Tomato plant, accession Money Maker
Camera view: vertical (180 deg); turntable rotation: 330 degrees
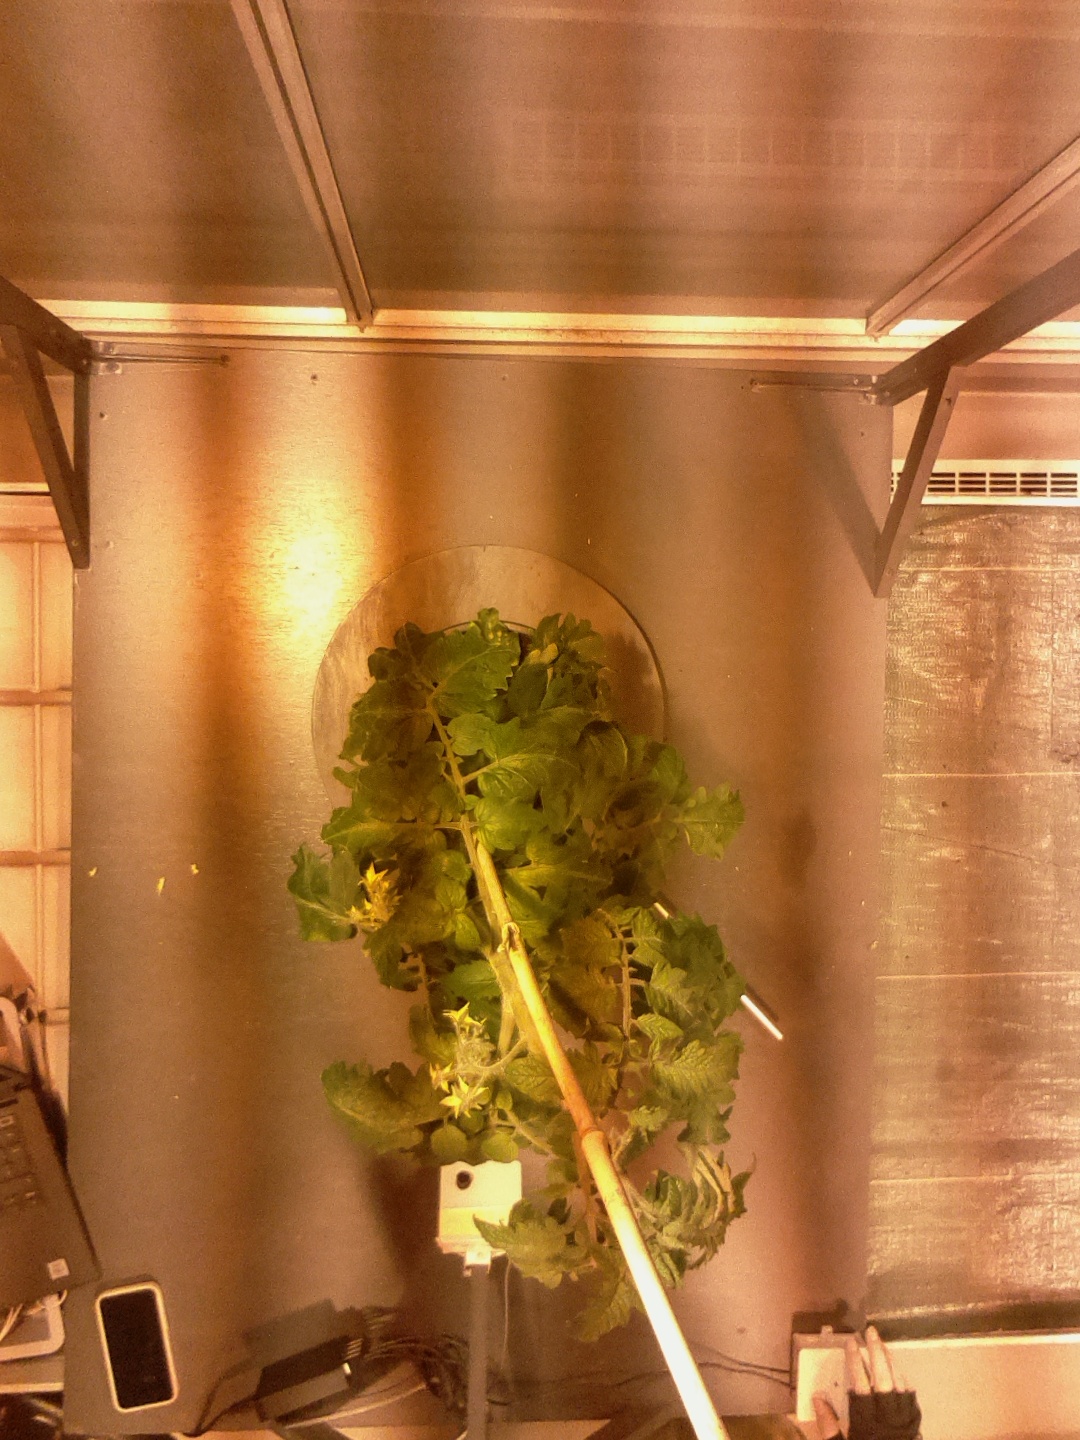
BBCH growth stage 67: Full flowering, 70%-80% of flowers open, more petals falling